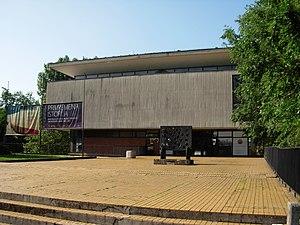
Novi Sad est une ville et une municipalité de Serbie située dans la province autonome de Voïvodine et dans le district de Bačka méridionale. Selon les données du recensement de 2011, la ville intra muros compte 231 798 habitants, la municipalité 307 760 et le territoire métropolitain de Novi Sad, appelé Ville de Novi Sad, 341 625.